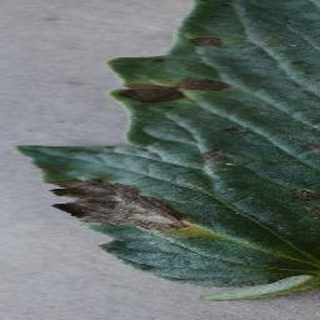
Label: tomato_early_blight